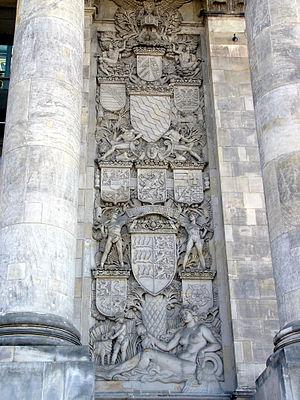
Le blason de la Lorraine représente les armes de la Lorraine. Son blasonnement est : « d'or, à la bande de gueules, chargée de trois alérions d'argent ».